Isaquias Queiroz

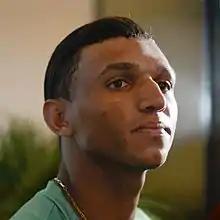
Queiroz in 2016

Isaquias Queiroz dos Santos (born 3 January 1994) is a Brazilian sprint canoeist who has competed since 2005. He is the first Brazilian athlete to ever win three medals in a single edition of the Olympic Games, and the second most decorated Brazilian athlete with five medals overall, including a gold medal.